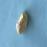
Maize quality: Bad